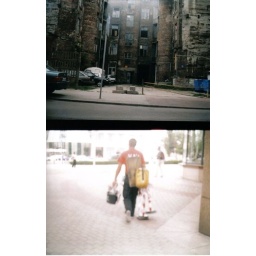
Old building - but not abandoned, people still live there, and a window cleaner walking down a street in Warsaw.